Crouch End

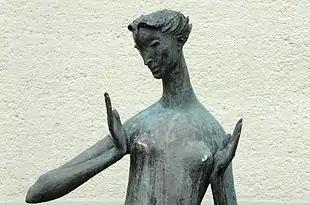
"Reclining figure in Bronze" sculpture dating from 1964 by Thomas Bayliss Huxley-Jones outside Hornsey Library in Crouch End

Permanent artwork includes the engraved Hornsey Window by Fred Mitchell, and a bronze sculpture outside by Huxley-Jones. The library contains the Community and Youth Music Library, one of largest collections of music sets in the country. Owned by a charitable company, it was started over 100 years ago and is now located semi-permanently at Hornsey Library.